Kalk Bay

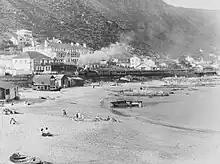
The Kalk Bay train line in 1883

Under British rule, whaling became an important industry within Kalk Bay. It began around the start of the 19th century, and drove human settlement in Kalk Bay. By the 1870s, whale stocks were so depleted that it became a secondary activity to fishing, and by the early 20th century the whale fishery collapsed.